Fountain in Piazza Santa Maria in Trastevere

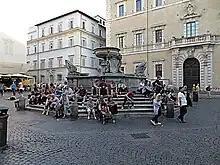
Fontana di Piazza S.Maria in Trastevere

The fountain was completely rebuilt in 1873, following the design of Bernini and Fontana, but using less expensive materials. In that occasion, the main pool was rebuilt with bardiglio marble and an imposing S.P.Q.R. sign has been placed on the external side of the shells.